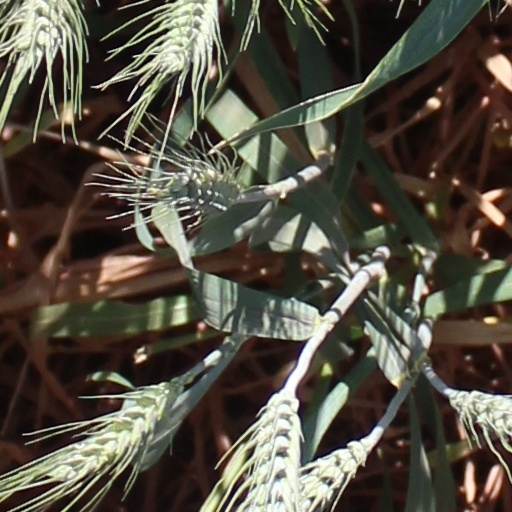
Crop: wheat